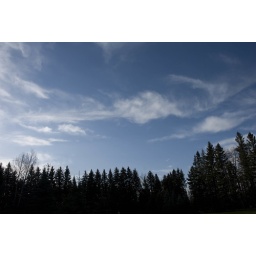
No matter where I travel in the world... nothing compares to a blue Alberta sky